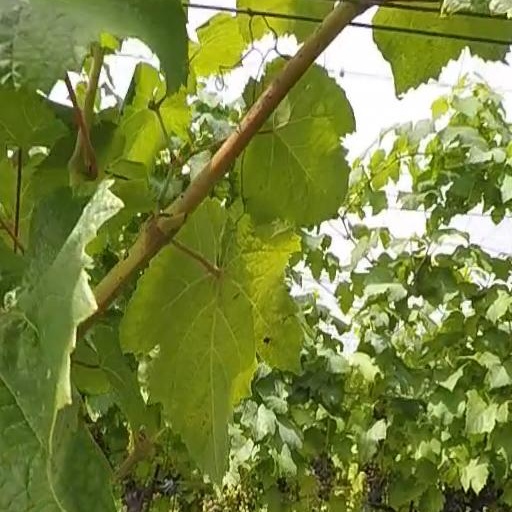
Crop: grape